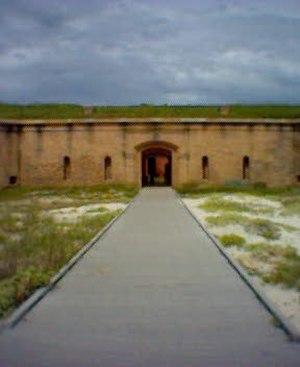
Ship Island, est une île barrière des États-Unis d'Amérique sur la Côte du Golfe au Mississippi faisant partie du Gulf Islands National Seashore.